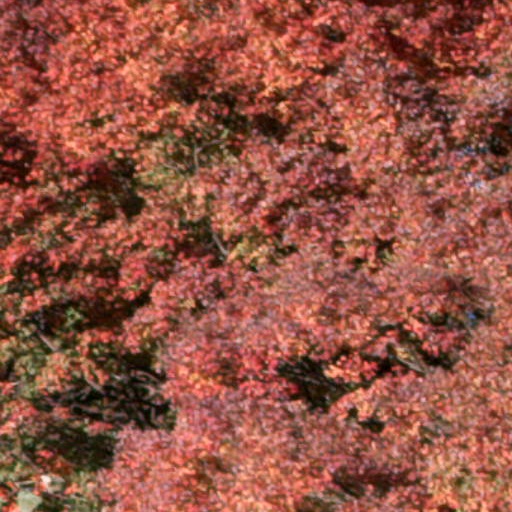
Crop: cassava